Salvador del Solar

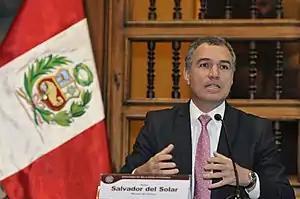
Del Solar at the Chancellorship headquarters after receiving from the Minister of Foreign Relations, Ricardo Luna, a batch of cultural assets, made up of more than 500 pieces belonging to the Cultural Heritage of the Nation, which were repatriated from Germany, Argentina, Bolivia, Spain, the United States, France, Italy and Mexico.

On 11 March 2019, Del Solar was appointed President of the Council of Ministers of Peru by president Martín Vizcarra, succeeding César Villanueva, who resigned three days before. Two weeks later, Del Solar met with President of Congress Daniel Salaverry, to announce his prompt visit to Congress and request the vote of confidence (known as investiture vote).